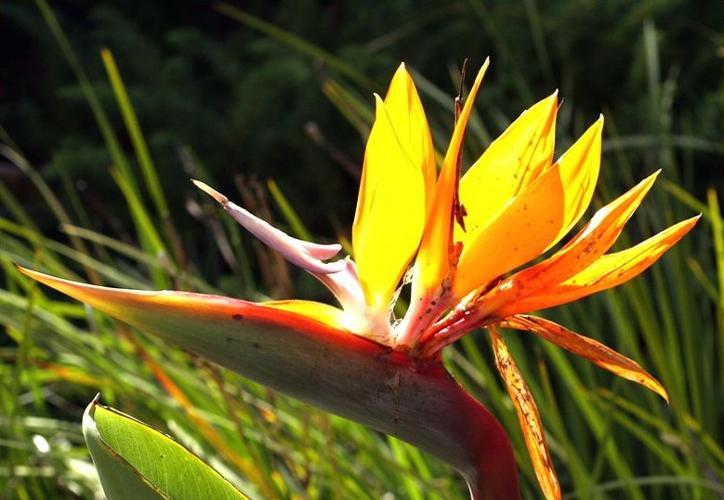
Label: bird of paradise